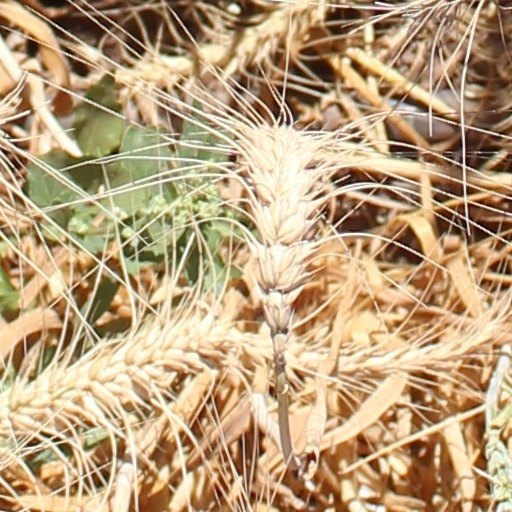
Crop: wheat